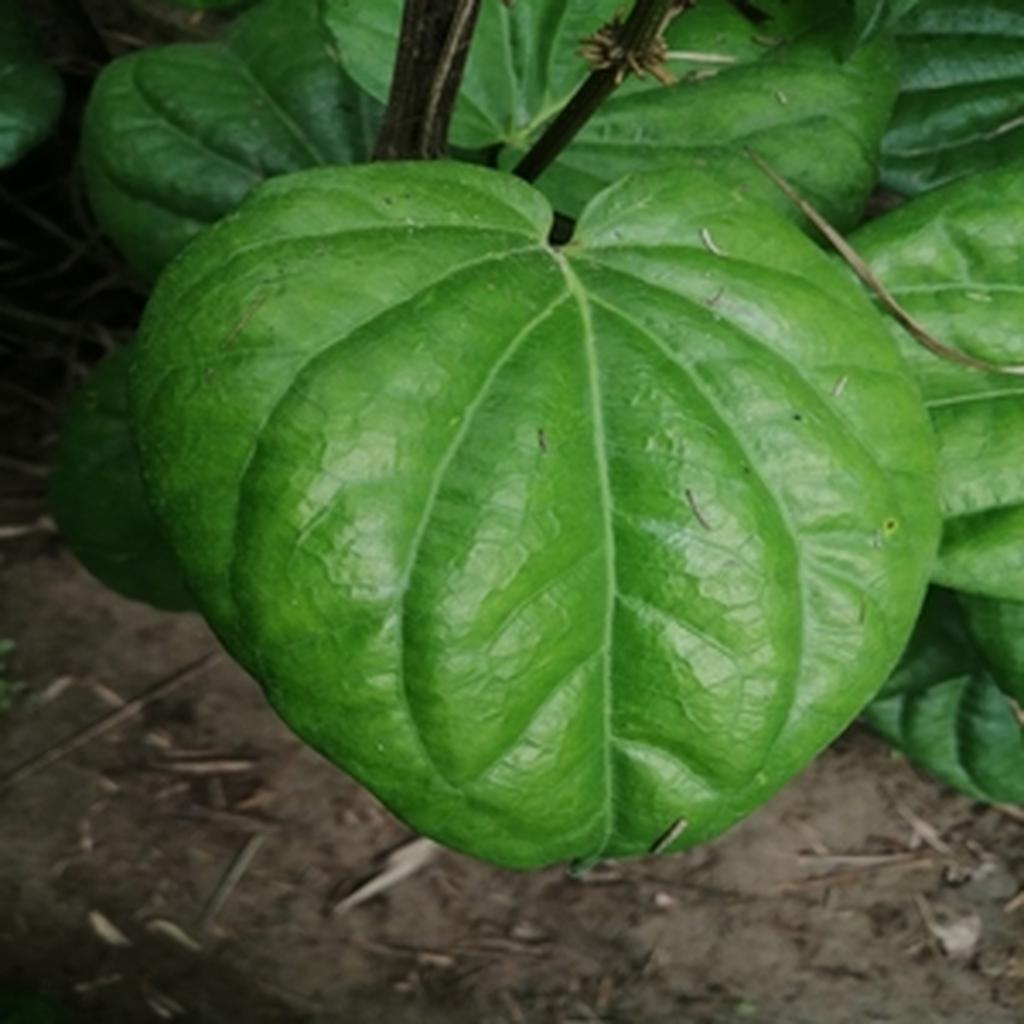
Label: Healthy_Leaf